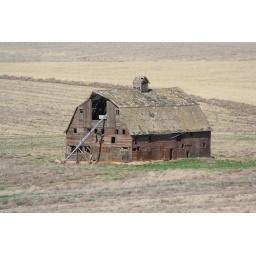
the barn and old house nearby looks abandoned.except for the galvanizedwhateveritis in the window.